Montaña Rusa (La Feria Chapultepec Mágico)

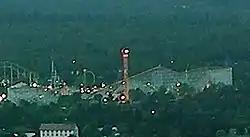
Montaña Rusa (coaster in foreground)

Montaña Rusa was a wooden roller coaster at La Feria Chapultepec Mágico in Mexico City, Mexico. In 1993, it was renamed "Serpiente de Fuego (Serpent of Fire)" but later it was changed back to Montaña Rusa. For several years, Montaña Rusa held the record of world's tallest roller coaster. With the conversion of Medusa at Six Flags México into a hybrid roller coaster in 2014, Montaña Rusa was the last wooden roller coaster in Mexico. In 2020, it was announced that Montaña Rusa would be removed from the park. The coaster was dismantled in July 2022.